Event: Nepal Earthquake
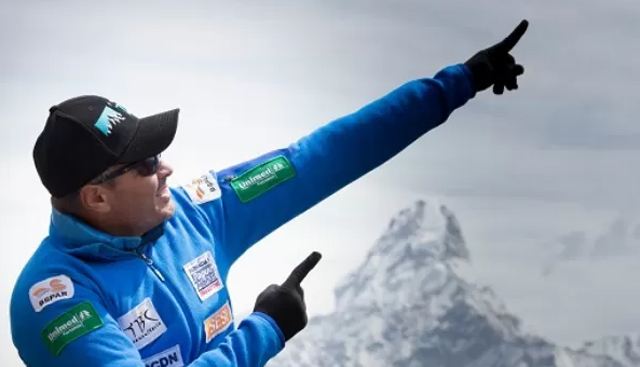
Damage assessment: no_damage